John Troy (bishop)

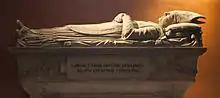
Recumbent effigy of John Troy in the north aisle of St Mary's Pro-Cathedral, sculpted by Peter Turnerelli in 1823

In April 1815, Archbishop Troy laid the foundation of St Mary's Pro-Cathedral in Marlborough Street, Dublin, but did not live to see it completed. Archbishop Troy died on 11 May 1823 at the age of eighty-four. He died in Dublin very poor, leaving scarce sufficient to pay for his burial, and was interred in the unfinished St Mary's Pro-Cathedral.